Tualatin, Oregon

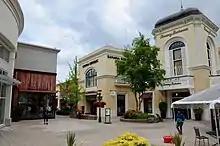
Bridgeport Village

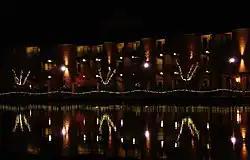
Tualatin Commons at night

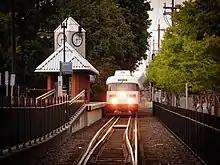
Southbound WES Train pulling into Tualatin Station

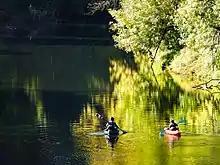
Kayakers on the Tualatin River

Tualatin is home to a majority of Bridgeport Village ("Bridgeport"), an upscale shopping area that opened in early 2005. (The northern part of Bridgeport Village is in Tigard.) Built at the site of a former quarry, Bridgeport was designed to be reminiscent of an open-air European-style shopping experience. It features an 18-screen movie theater, several national and regional chain restaurants, and many chain retail stores.